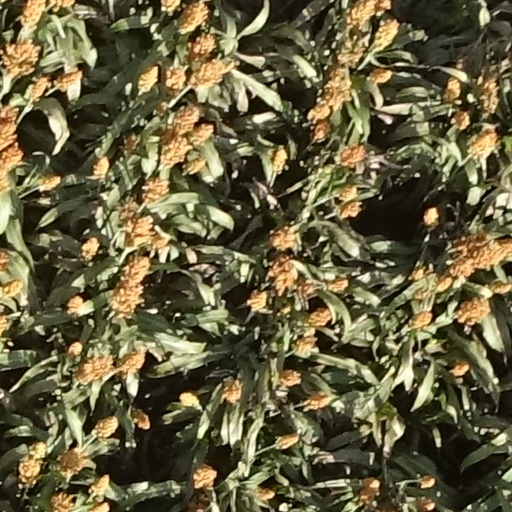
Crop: sorghum